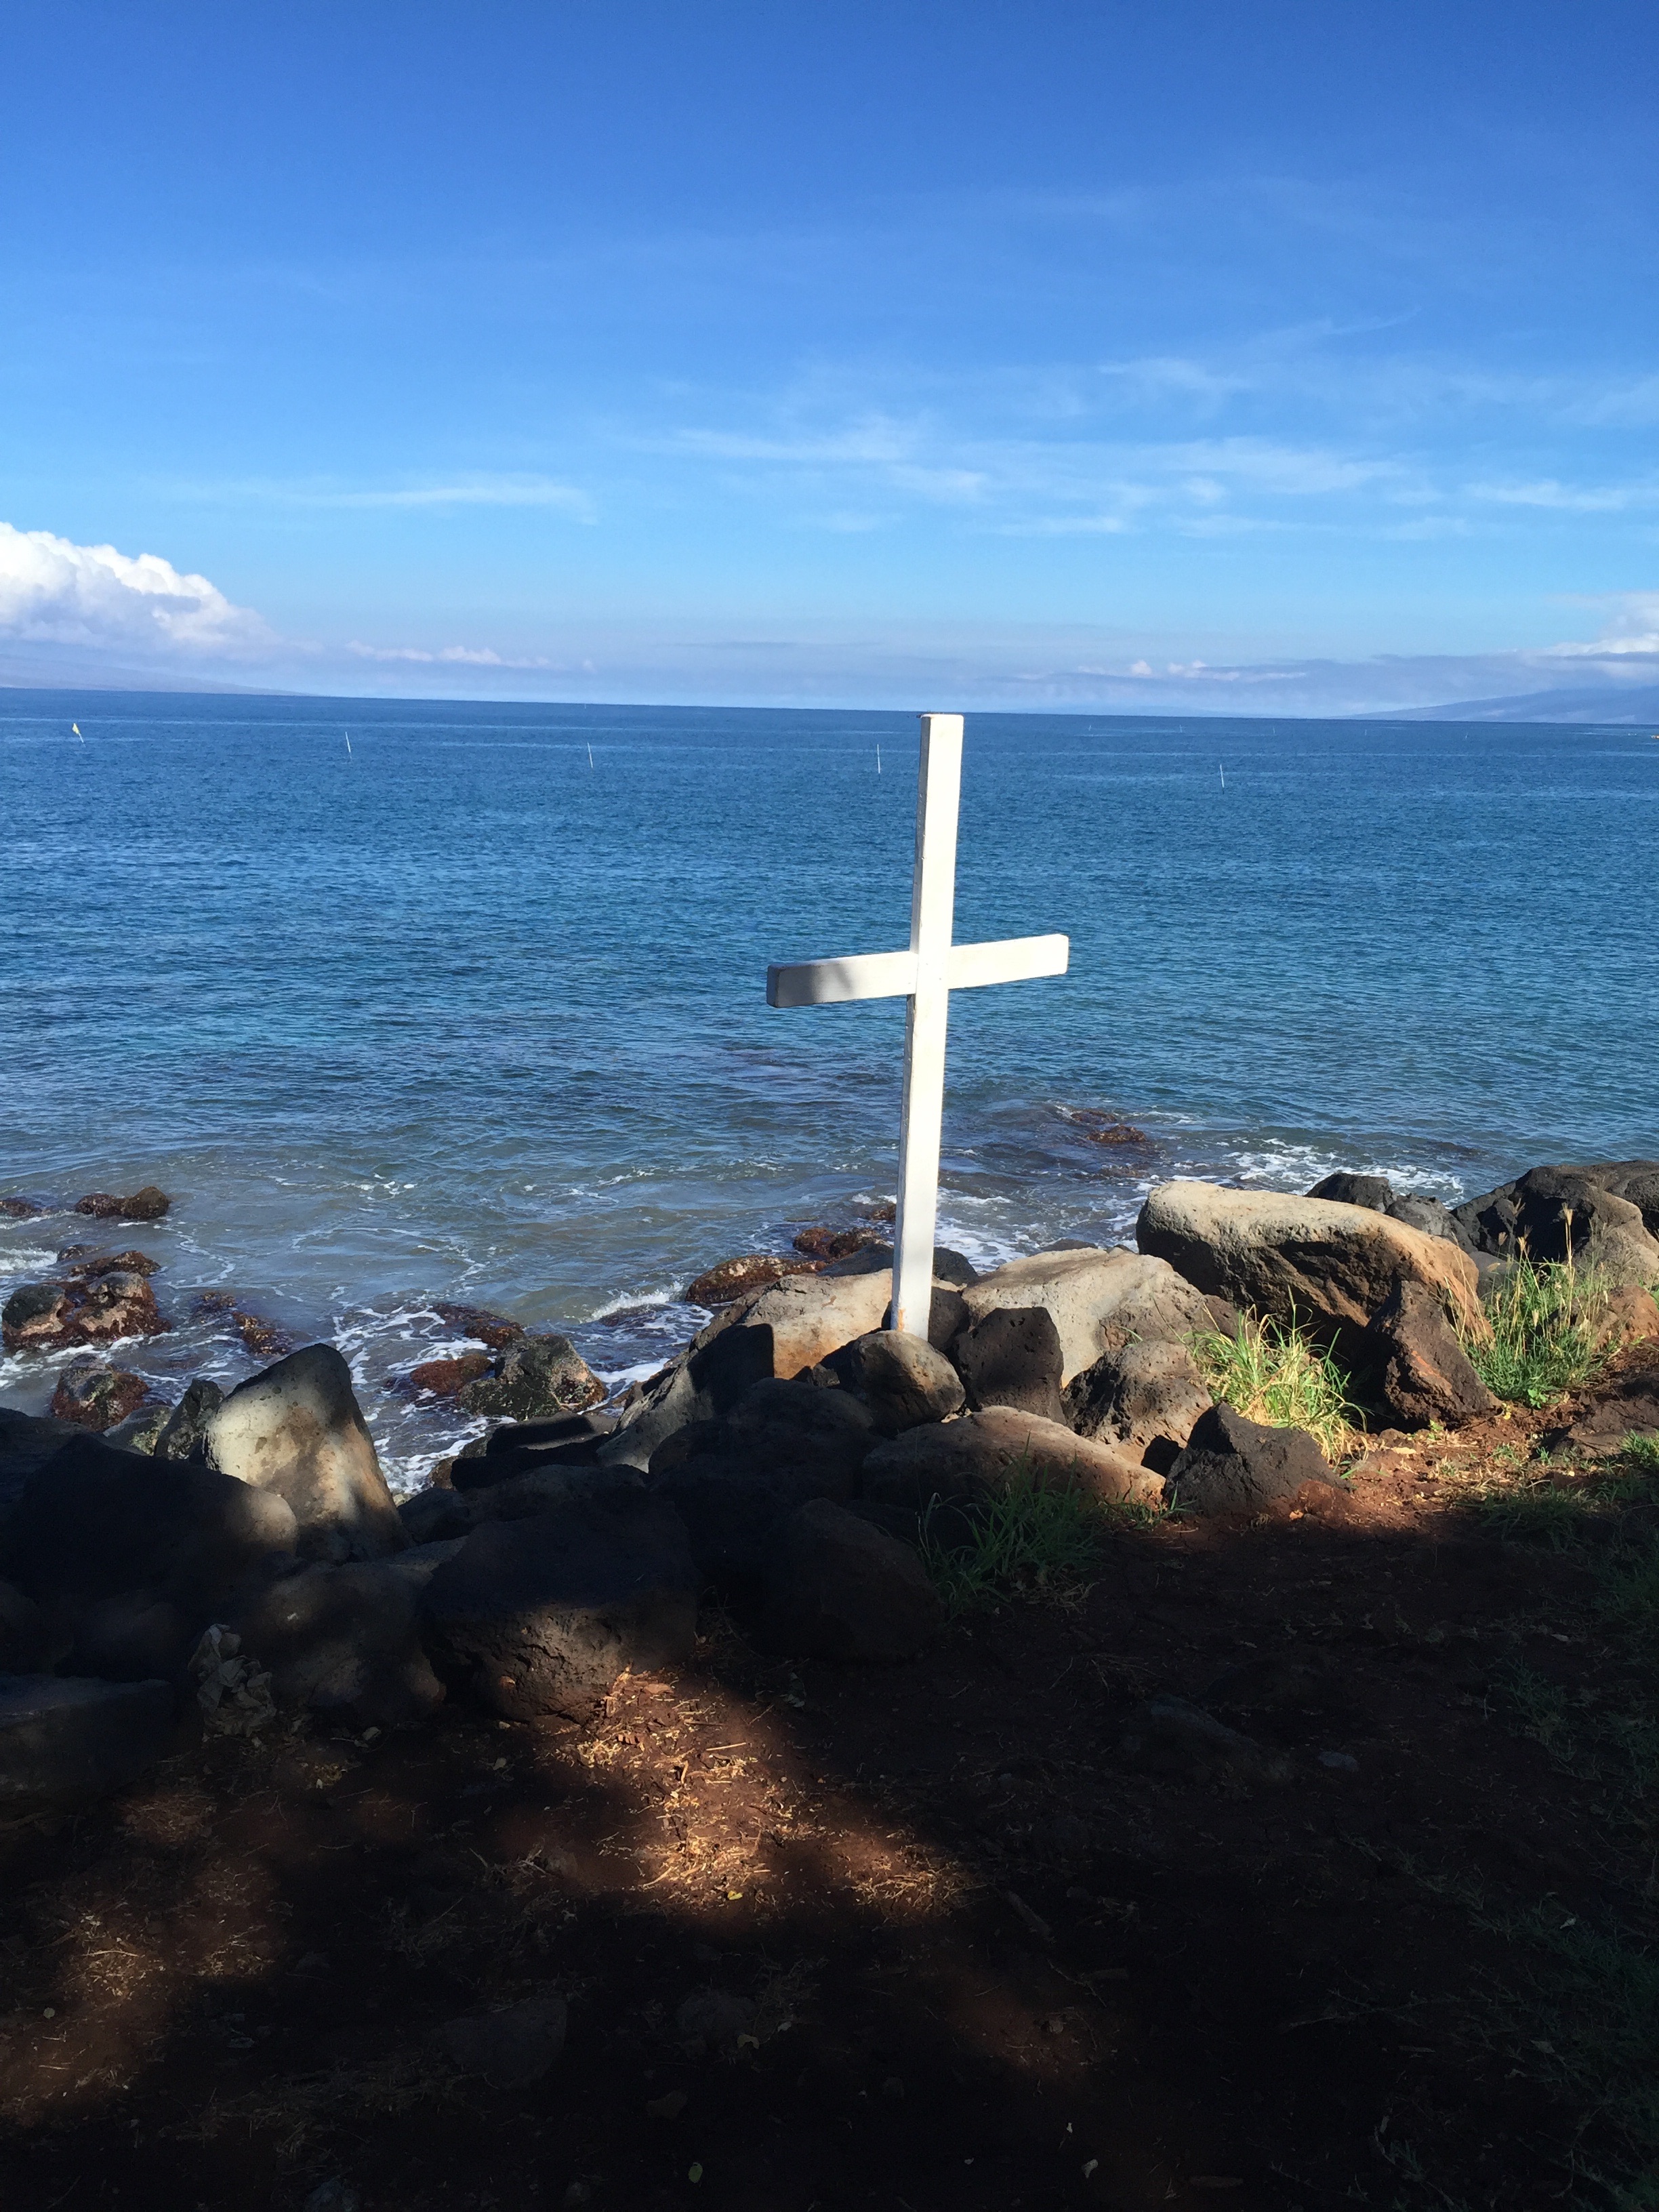
beach, sea, coast, rock, ocean, horizon, lighthouse, shore, wave, wind, cliff, cove, tower, bay, terrain, body of water, cape